Hase Station (Hyōgo)

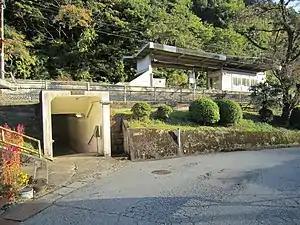
Hase Station, October 2008

is a passenger railway station located in the town of Kamikawa, Kanzaki District, Hyōgo Prefecture, Japan, operated by West Japan Railway Company (JR West).